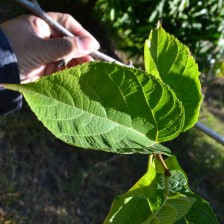
Variety: TaiwanStraberry